Anne Vane

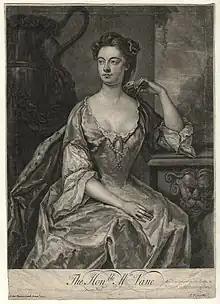
by John Faber the Younger

Anne Vane (17 September 1710 – 27 March 1736), also known as "the Hon. Mrs. Vane," was a maid of honour to Caroline of Ansbach and mistress to Caroline's son Frederick, Prince of Wales.